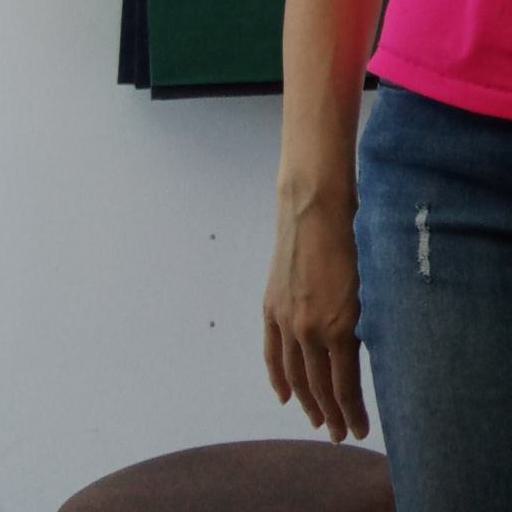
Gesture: no_gesture